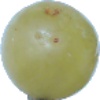
Label: Grape White 1